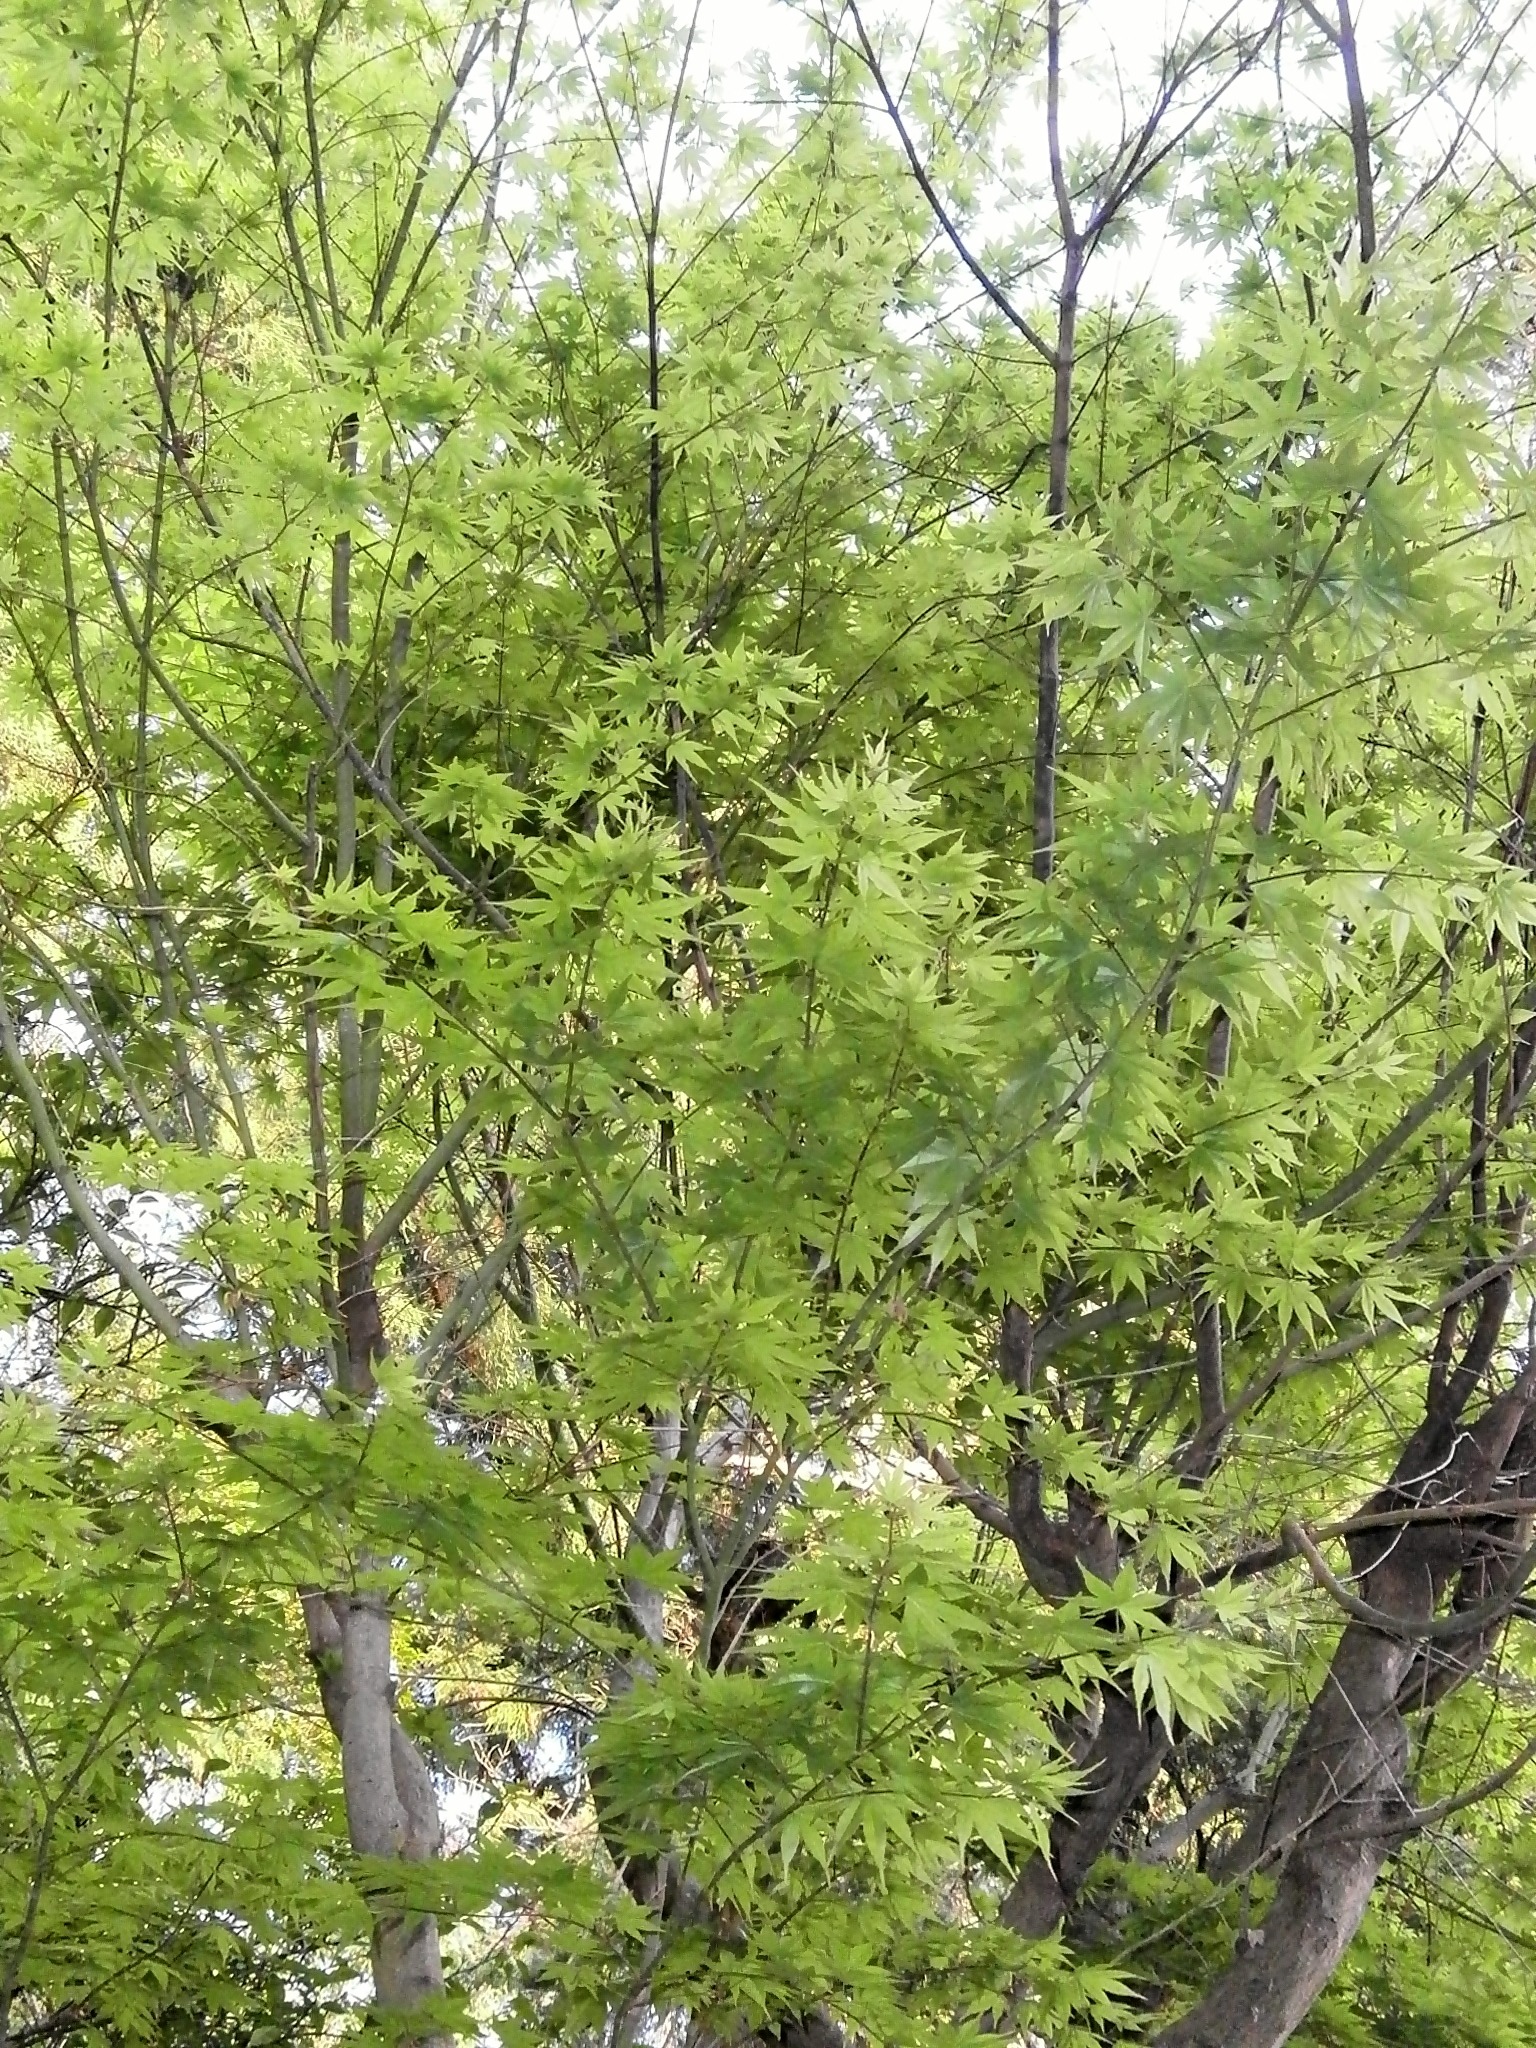
tree, forest, branch, plant, leaf, flower, green, produce, maple, maple tree, maple leaf, shrub, deciduous, oak, woodland, larch, ecosystem, arboretum, flowering plant, maidenhair tree, fresh green, biome, woody plant, temperate broadleaf and mixed forest, temperate coniferous forest, land plant, plane tree family